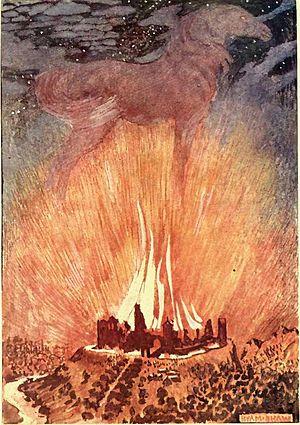
Metzengerstein, sous-titré dès la seconde édition « un conte imité de l'allemand » est la première nouvelle publiée de l'écrivain américain Edgar Allan Poe. Elle se déroule en Hongrie dans une ambiance gothique et sur fond de haine entre deux familles. Le jeune baron Metzengerstein s'empare du cheval de son rival après un incendie, puis la bête cause sa perte. Cette nouvelle paraît le 14 janvier 1832 dans le Philadelphia Saturday Courier, dans le cadre d'un concours. Rééditée dans le Southern Literary Messenger, elle fait l'objet de commentaires variés, notamment sur l'intention qu'a pu avoir Poe de parodier les contes fantastiques allemands.